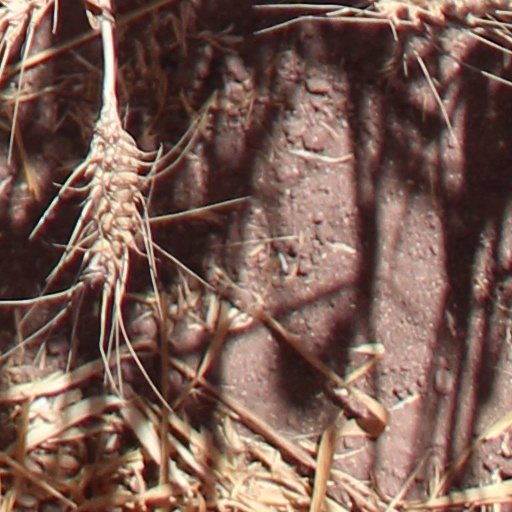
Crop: wheat